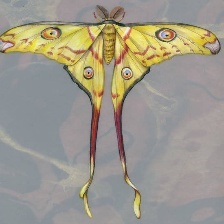
Species: COMET MOTH